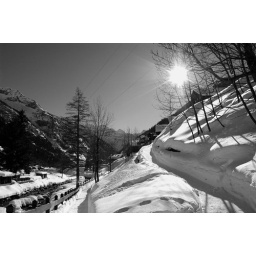
Val Formazza (Italy): Winter scenery in black and white